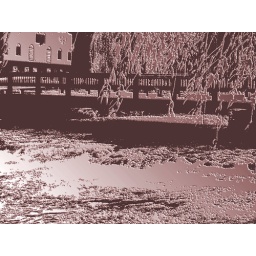
bridge over water